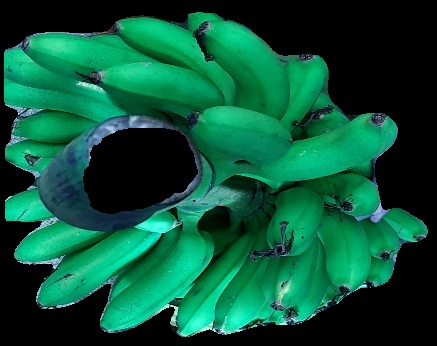
Variety: rasbale
Grade: grade1